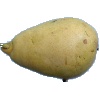
Label: Pear 2